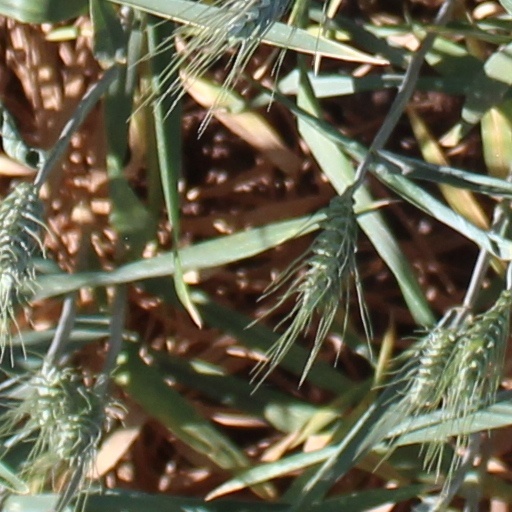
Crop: wheat